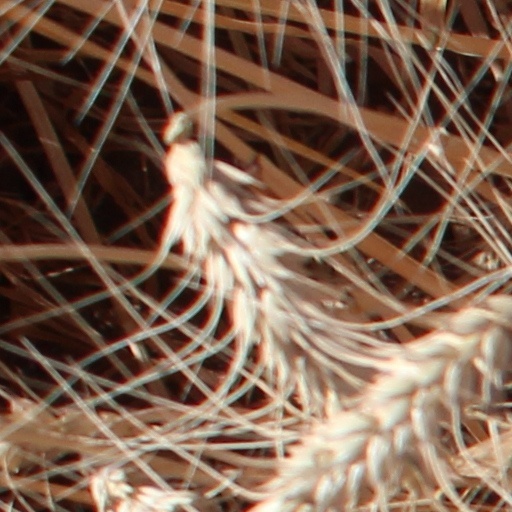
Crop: wheat